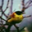
Label: bird